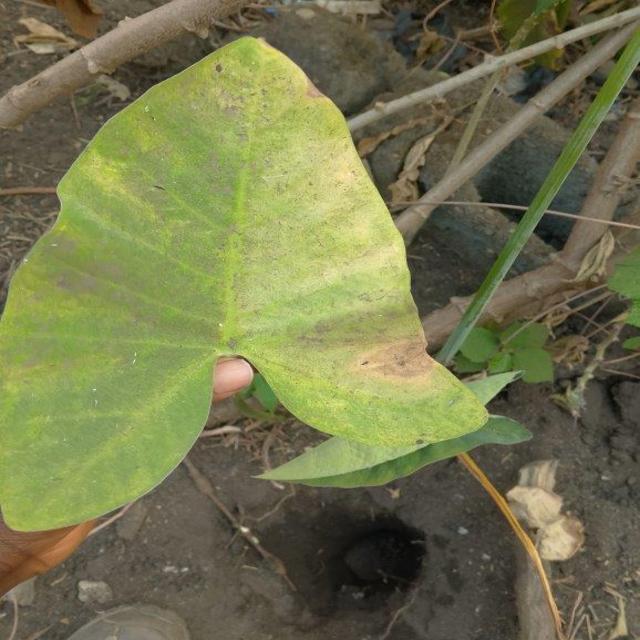
Label: Late_Blight